Žirmūnai

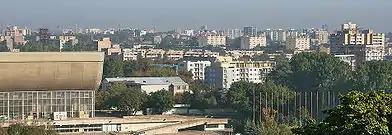
Panoramic view of Žirmūnai from the south

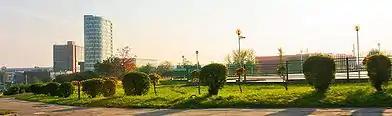
New offices and apartments in Žirmūnai

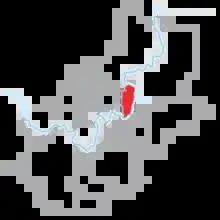
Žirmūnai within the context of the municipality of Vilnius

The Žirmūnai elderate occupies 5.7 km or 1.4% of the total area of the municipality of Vilnius according to data used for the 2001 census. Žirmūnai is located north of central Vilnius, along the western bank of the River Neris, on a flat plain which rises to the north. The elderate extends for about 4.4 kilometres from north to south, and is about 1.5 kilometres across at its widest point. The southernmost point of the Žirmūnai elderate is only some 450 metres from Vilnius' Cathedral Square, in the centre of the city. Žirmūnai is bordered by the elderates of Verkiai in the north and Šnipiškės in the west, and is separated from Vilnius' Old Town and Antakalnis by the Neris. Žirmūnai's western boundary is defined by the following streets (from north to south): Verkių, Žvalgų, Kalvarijų, Žalgirio, and Rinktinės. The River Neris serves as Žirmūnai's northern, eastern and southern boundary. Žirmūnų Street is the district's main artery.